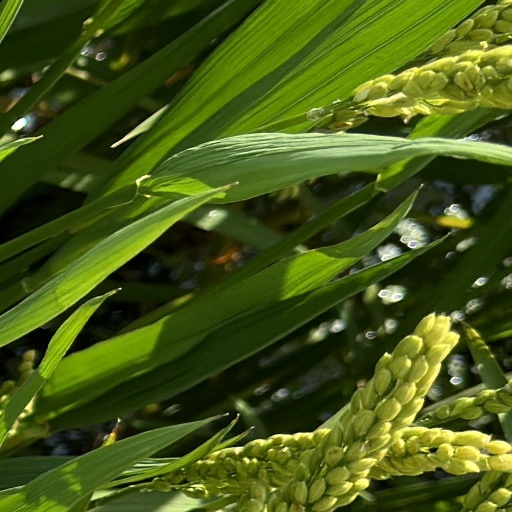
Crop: rice